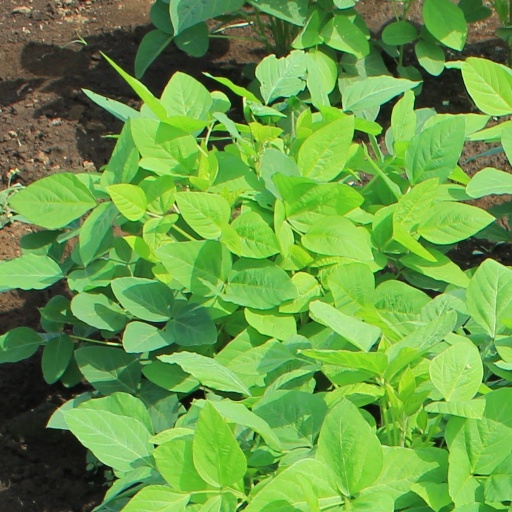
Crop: soybean